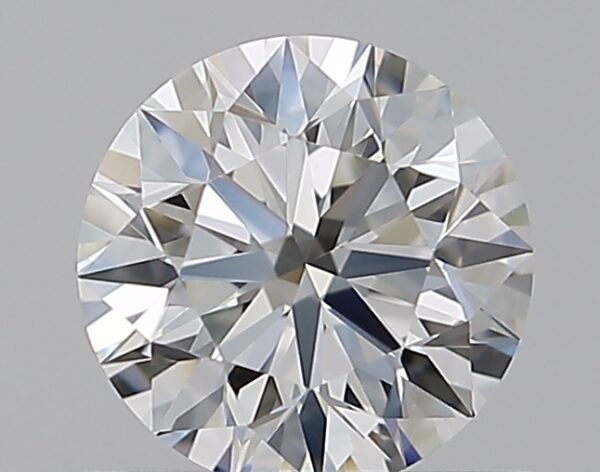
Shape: round
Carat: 0.7
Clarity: VVS2
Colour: G
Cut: EX
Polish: EX
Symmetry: EX
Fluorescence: N
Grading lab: GIA
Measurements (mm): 5.65 x 5.67 x 3.55